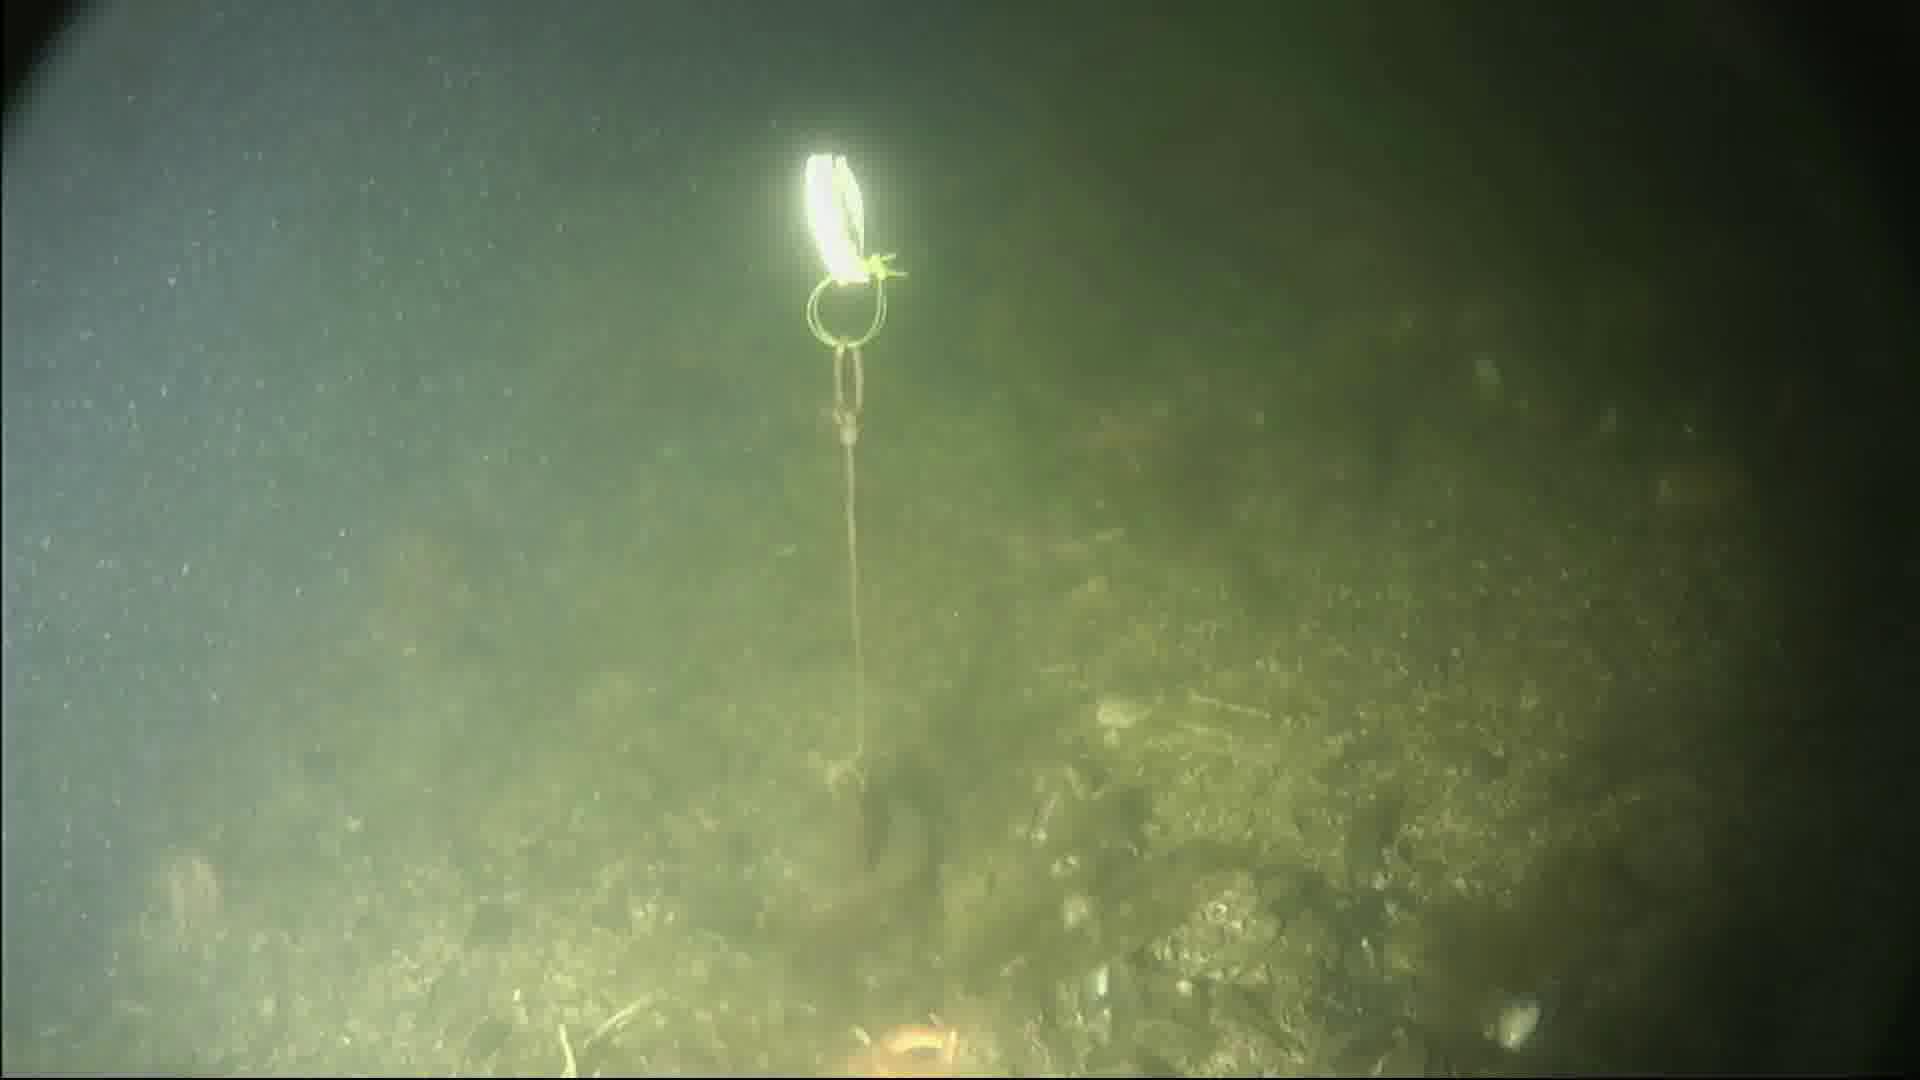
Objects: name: starfish